Kid Galahad (boxer)

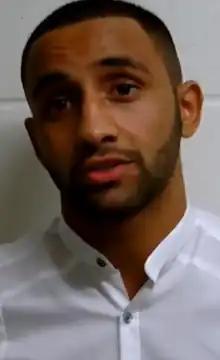
Galahad in 2014

Abdul-Bari "Barry" Awad (born 3 March 1990), best known by his nickname of "Kid Galahad", is a British professional boxer who held the IBF featherweight title.